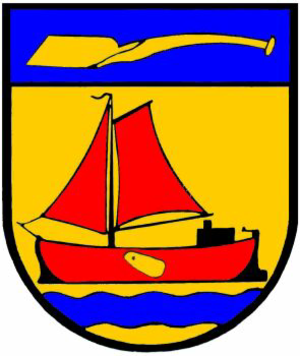
Ostrhauderfehn est une commune de l’arrondissement de Leer en Frise orientale, dans le land de Basse-Saxe. Le siège de son administration est situé dans le quartier de même nom. La commune compte près de 11 000 habitants, pour une densité de 210 habitants/km².